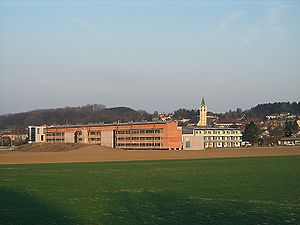
Ansfelden
Ansfelden
Ansfelden er en by i det nordlige Østrig, med et indbyggertal på cirka 15.700. Byen ligger i delstaten Oberösterreich, ved bredden af floden Traun.